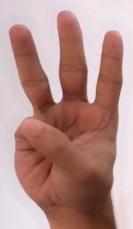
ASL sign: 6